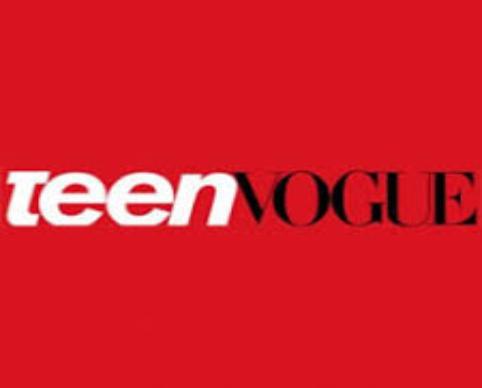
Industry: Others